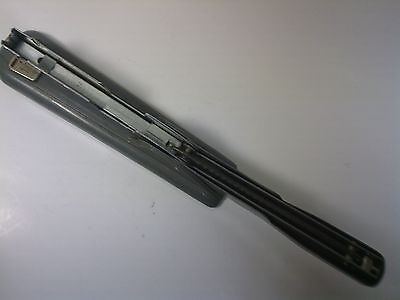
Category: stapler